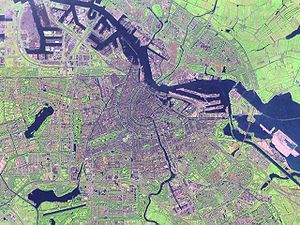
Amsterdam / Geografi
Satellitfoto af Amsterdam
Amsterdam er Nederlandenes hovedstad og største by. Den nederlandske forfatning anerkender Amsterdam som landets hovedstad, men ikke som regeringsby. Den rolle har byen Haag. Amsterdam har 860.124 indbyggere, mens det større hovedstadsområde Storamsterdam har 860.124 indbyggere. Byen ligger i provinsen Noord-Holland i den vestlige del af Nederlandene, men tjener ikke som provinsens hovedstad, som i stedet er Haarlem. Storamsterdam udgøres først og fremmest af den nordlige del af Randstad, der med sine 7 millioner indbyggere er en af Europas største bysammenvoksninger.